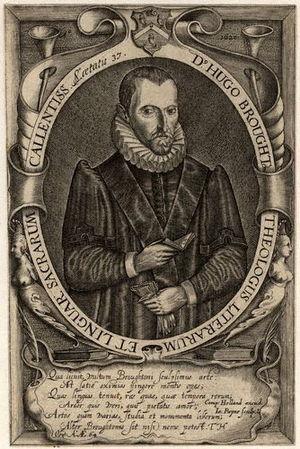
John Payne, né vers 1607 à Londres, et mort en 1647 ou 1648, est un graveur anglais.